PA-RISC

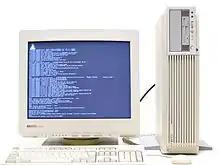
HP 9000 C110 PA-RISC workstation booting Debian GNU/Linux

Precision Architecture RISC (PA-RISC) or Hewlett Packard Precision Architecture (HP/PA or simply HPPA), is a general purpose computer instruction set architecture (ISA) developed by Hewlett-Packard from the 1980s until the 2000s.